Norse mythology

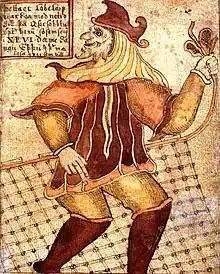
The god Loki, son of Fárbauti and Laufey

Most of the surviving mythology centers on the plights of the gods and their interaction with several other beings, such as humanity and the jötnar, beings who may be friends, lovers, foes, or family members of the gods. The cosmos in Norse mythology consists of Nine Worlds that flank a central sacred tree, Yggdrasil. Units of time and elements of the cosmology are personified as deities or beings. Various forms of a creation myth are recounted, where the world is created from the flesh of the primordial being Ymir, and the first two humans are Ask and Embla. These worlds are foretold to be reborn after the events of Ragnarök when an immense battle occurs between the gods and their enemies, and the world is enveloped in flames, only to be reborn anew. There the surviving gods will meet, and the land will be fertile and green, and two humans will repopulate the world.